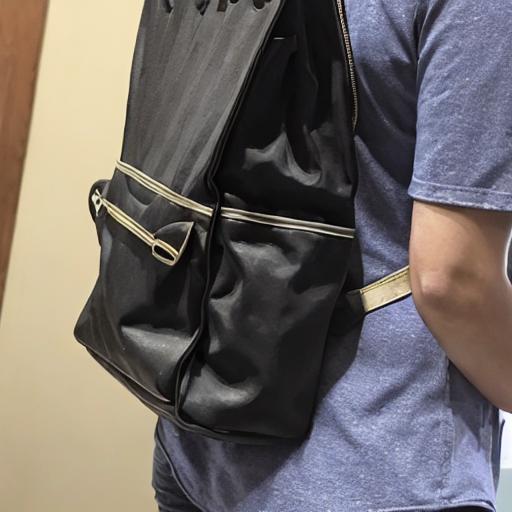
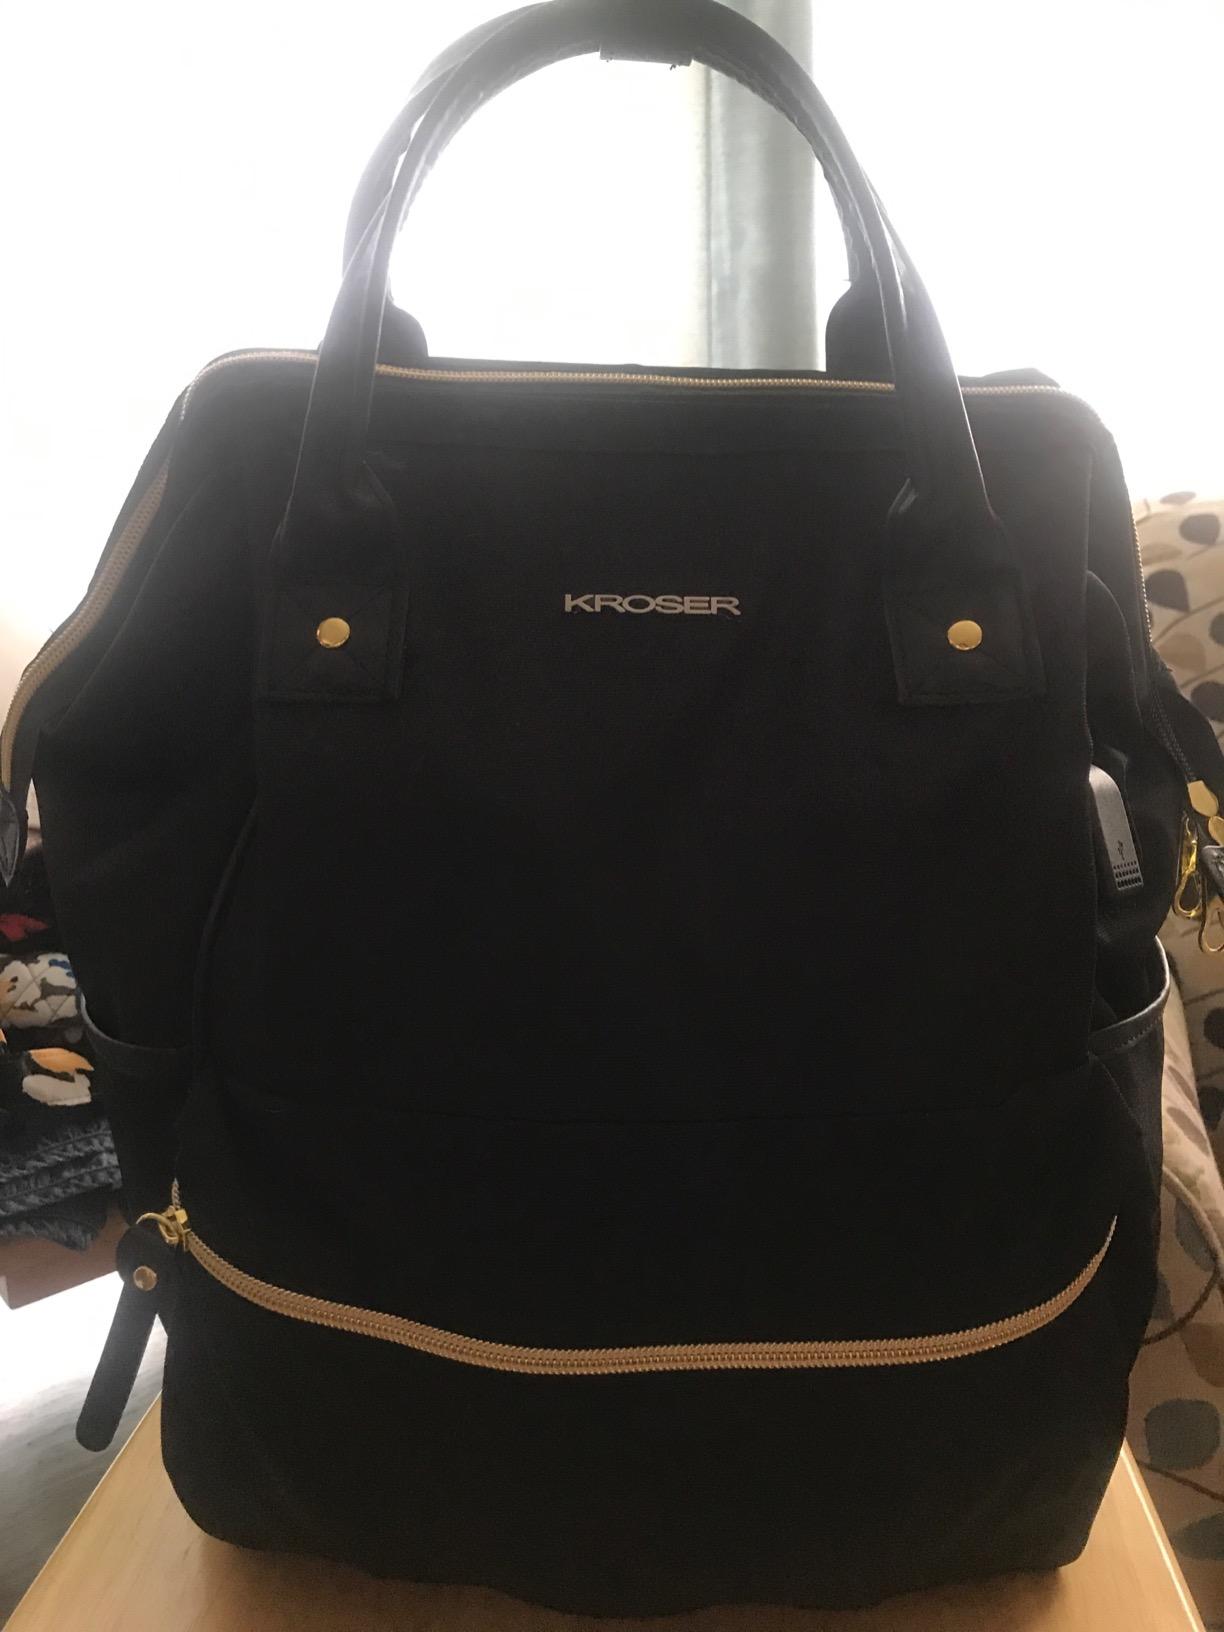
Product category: bag
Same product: no